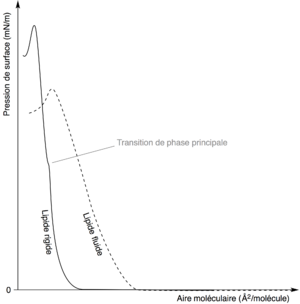
Différence de l'isotherme de compression entre un lipide fluide (en pointillés) et un lipide rigide. Le lipide rigide montre une transition de phase principale contrairement au lipide fluide. Français
Une monocouche lipidique est une monocouche auto-assemblée composée principalement de lipides.